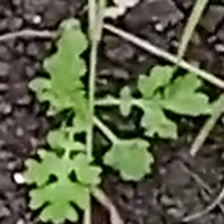
Weed species: Gajar_gavat_(Parthenium hysterophorus)